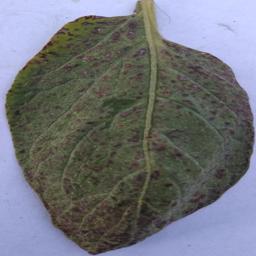
Etiqueta: Tizon_Temprano